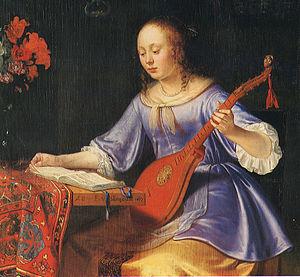
Le cistre est un instrument à cordes pincées qui semble avoir fait son apparition vers le XVᵉ siècle et qui est encore répandu en Europe. L'archicistre est un cistre augmenté d'une série de cordes graves. Héritier de la citole, le cistre connut deux périodes d'intense prédilection :